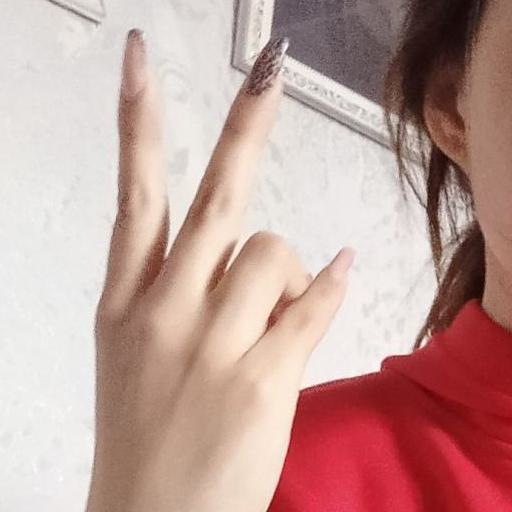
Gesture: peace_inverted